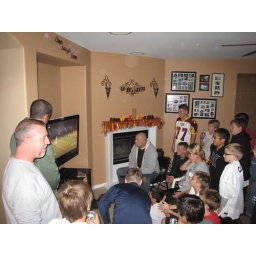
Pizza, Game review, &amp;amp; &amp;quot;Invincible&amp;quot; movie in coach smith's house